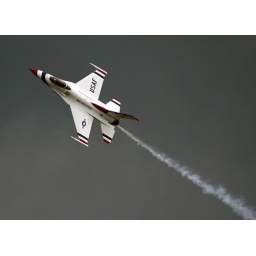
There was one really dark cloud hanging over the flight line. It made a great background for the white F-16.